Lake Tuz

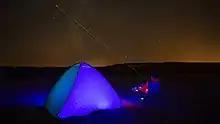
Long exposure night sky in Tuz Gölu

The lake, occupying a tectonic depression in the central plateau of Turkey, is fed by two major streams, groundwater, and surface water, but has no outlet. Brackish marshes have formed where channels and streams enter the lake. Arable fields surround the lake, except in the south and southwest, where there is an extensive seasonally flooded salt-steppe.